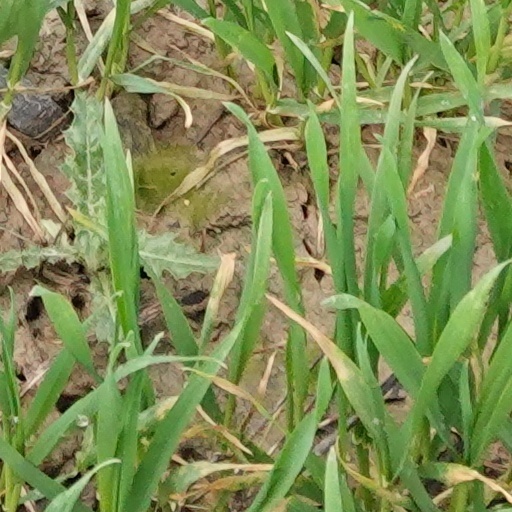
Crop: wheat